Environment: real
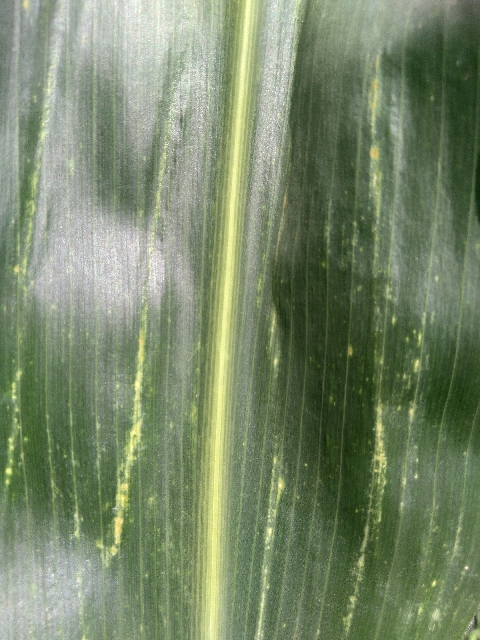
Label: lethal_necrosis